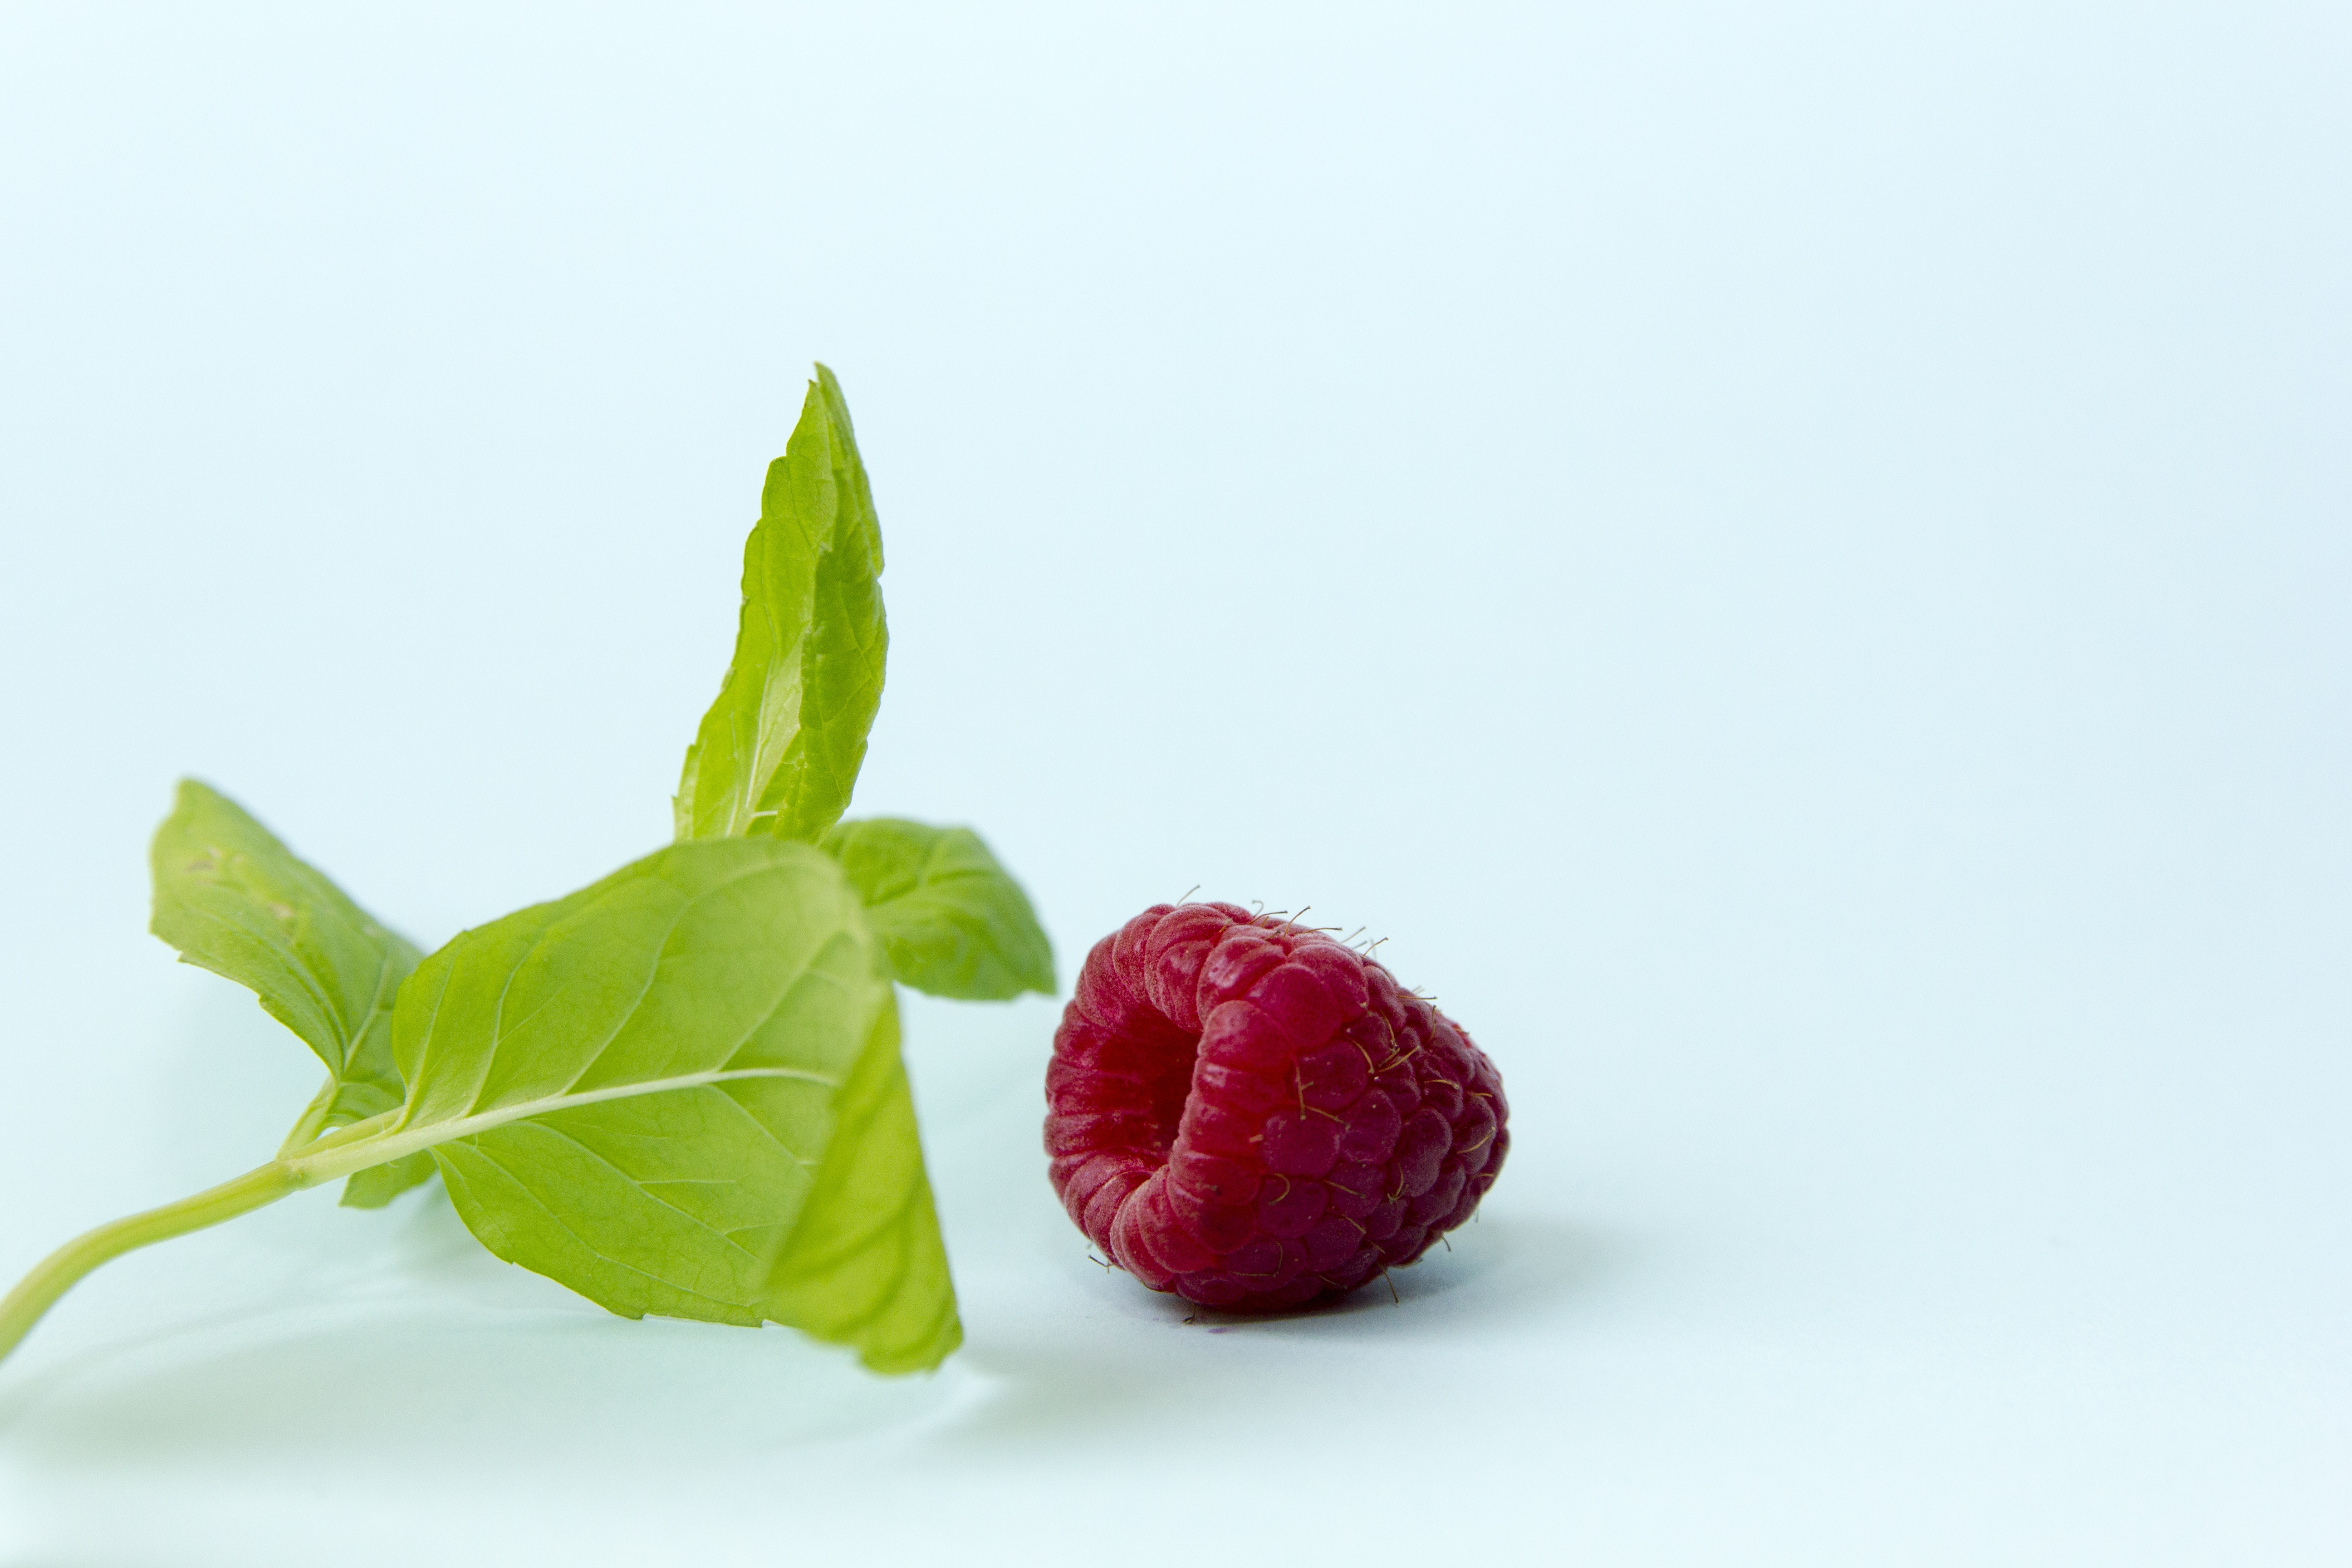
plant, raspberry, fruit, berry, sweet, leaf, flower, aroma, food, spice, red, herb, produce, macro, fresh, gourmet, dessert, delicious, still life, basil, freshness, tasty, flowering plant, land plant